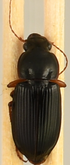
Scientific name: Harpalus pensylvanicus
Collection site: North Sterling NEON (STER), plot STER_029